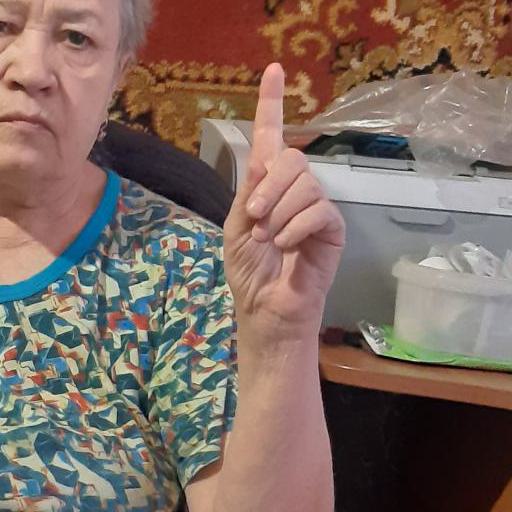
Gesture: one